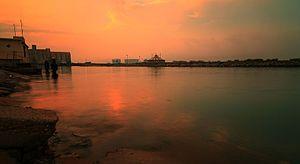
Les Ogres est un film français réalisé par Léa Fehner et sorti en 2015. Il s'agit de son deuxième long métrage.